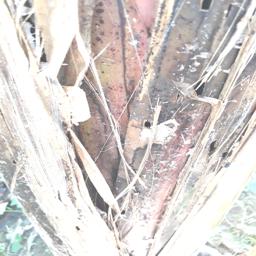
Label: BACTERIAL SOFT ROT